Mitsubishi Fuso Canter

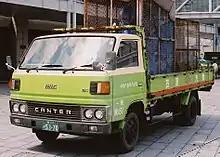
Canter 4th generation (wide cab)

Starting with the fourth generation in Japan the Canter was supplemented by variants with 2- and 3-ton wide cabins. In February 1980, a power steering for the wide vehicles was added as an option, at the end of the same year a narrow 1.5 ton and a wide 3.5 ton followed. New diesel engines 4D30 (indirect injection, naturally aspirated) and 4D31 (direct injection naturally asparated or turbo charged) were added in November 1982. According to some sources ratings of these engines were slightly higher at and , perhaps due to the use of gross ratings. In December 1983, a "Walk Through Van" with 1.5 tons completed the line-up. All weights mentioned here are payloads.